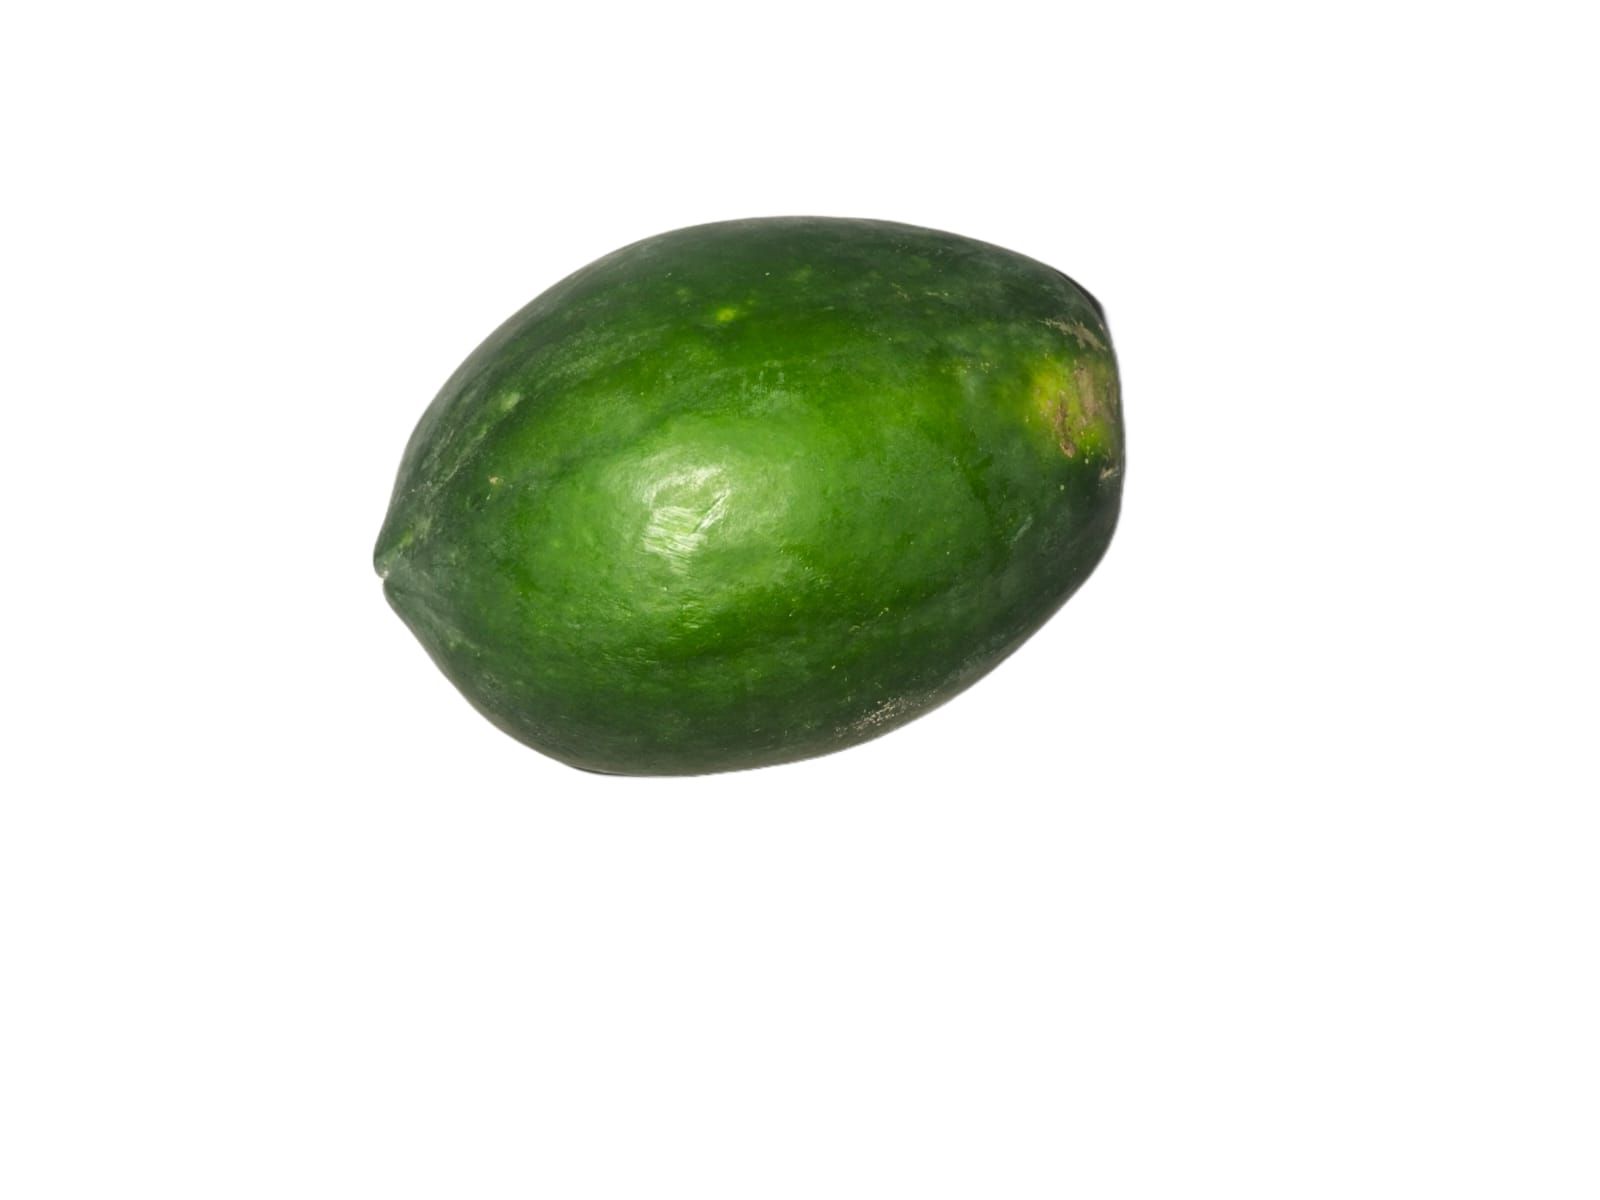
Label: Carica Papaya